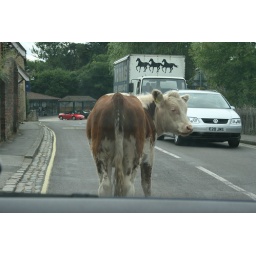
New Forest cattle walking in front of traffic through Beaulieu Village, New Forest.